Human interactions with molluscs

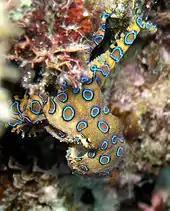
The blue-ringed octopus's rings are a warning signal; this octopus is alarmed, and its bite can kill.

Tyrian or imperial purple, made from the ink glands of murex shells, "... fetched its weight in silver" in the fourth century BC, according to Theopompus. The discovery of large numbers of "Murex" shells on Crete suggests the Minoans may have pioneered the extraction of "imperial purple" during the Middle Minoan period in the 20th–18th centuries BC, centuries before the Tyrians.